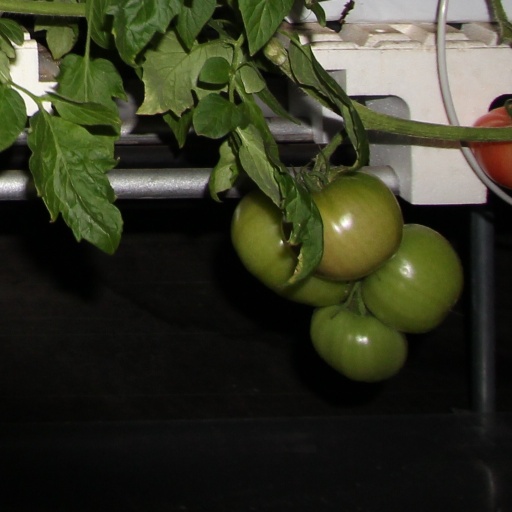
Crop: tomato